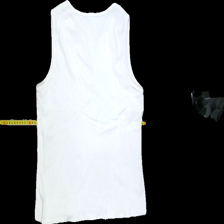
View: back
Type: Tank top
Category: Ladies
Brand: Not Applicable
Colors: White
Material: 100%cotton
Pattern: Plain
Cut: Regular, V-collar
Season: Summer
Trend: No trend
Stains: Yes
Price range: <50
Recommended usage: Export